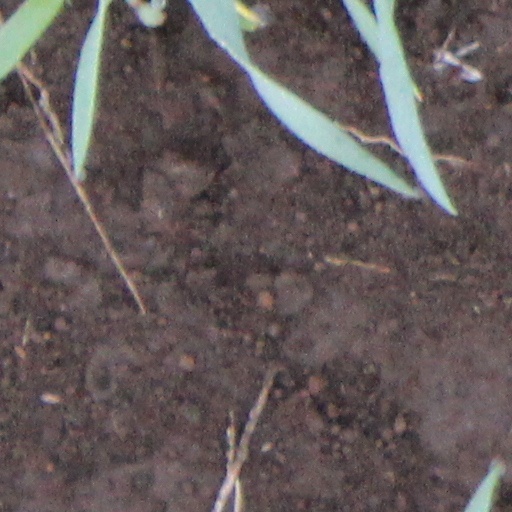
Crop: wheat